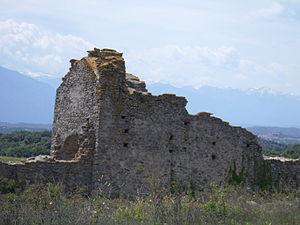
Ruines de l'église Saint-Barthélemy de Jonqueroles, commune de Bélesta (Pyrénées-Orientales) Català: Església Sant Bartomiu de Jonqueròlas, Bellestar (Fenolleda)
L'église Saint-Barthélemy de Jonqueroles, ou de Jonquerolles, est une église préromane ruinée située à Bélesta, dans le département français des Pyrénées-Orientales.